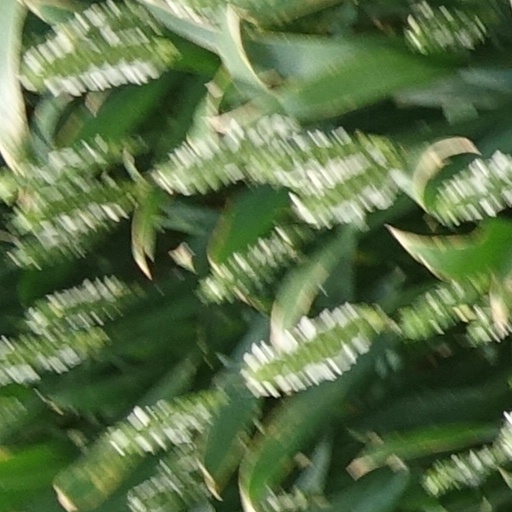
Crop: wheat